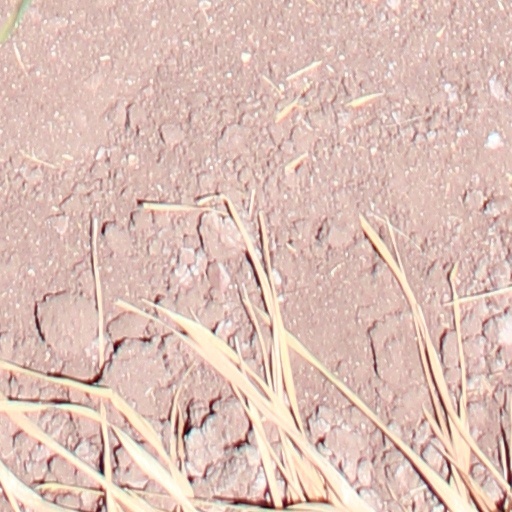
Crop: wheat